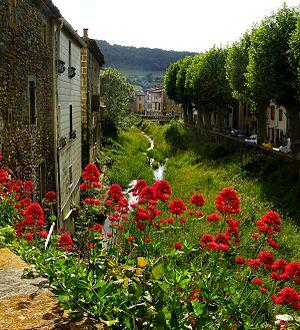
Le Chalabreil est l'une des trois rivières traversant le village.
Chalabre est une commune française du département de l'Aude en région Occitanie. Ses habitants sont appelés les Chalabrois.